History of the Los Angeles Chargers

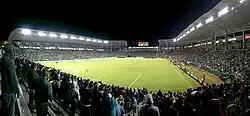
Dignity Health Sports Park in Carson, where the Chargers played from 2017 to 2019

On January 12, 2017, Chargers chairman Dean Spanos announced in a letter that the team would be moving back to Los Angeles in time for the 2017 NFL Season. The Chargers also announced the team would play their games at the StubHub Center (now Dignity Health Sports Park) in Carson until the completion of Los Angeles Stadium at Hollywood Park (now known as SoFi Stadium) in 2020. There had been speculation that the team may rebrand itself similar to how the Houston Oilers ultimately became the Tennessee Titans in 1999. Unlike the situation between the Cleveland Browns and Baltimore Ravens, the Oilers' rebranding was done by the team's choice and not by court order. Plus, the Titans retained the franchise records of the Oilers, unlike the Ravens who technically became a new franchise when they arrived from Cleveland in 1996. Arguments in favor of keeping the team's current name include the fact that team already had a history in Los Angeles (however distant and brief) and the presence of the team's existing fan base in the area on account of being the only Southern California-based franchise for more than two decades. The Chargers have announced they had no immediate plans to rebrand after the relocation, although a new alternate logo incorporating the letters "LA" with a lightning bolt was unveiled with the relocation announcement and quickly scrapped after it was "widely ridiculed".